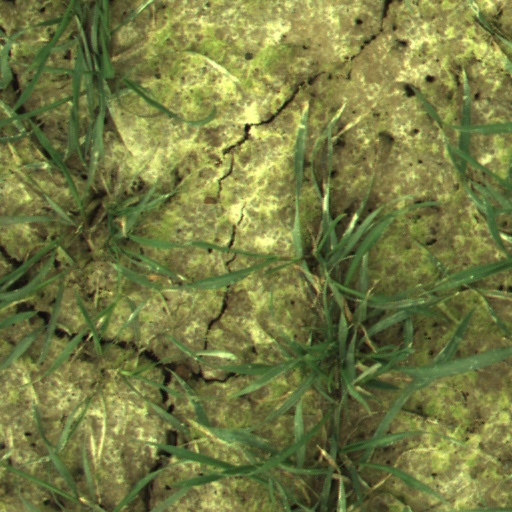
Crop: wheat